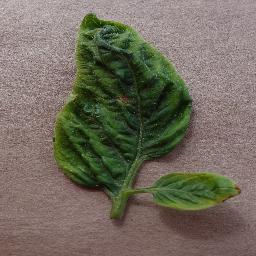
Label: Tomato___Tomato_Yellow_Leaf_Curl_Virus